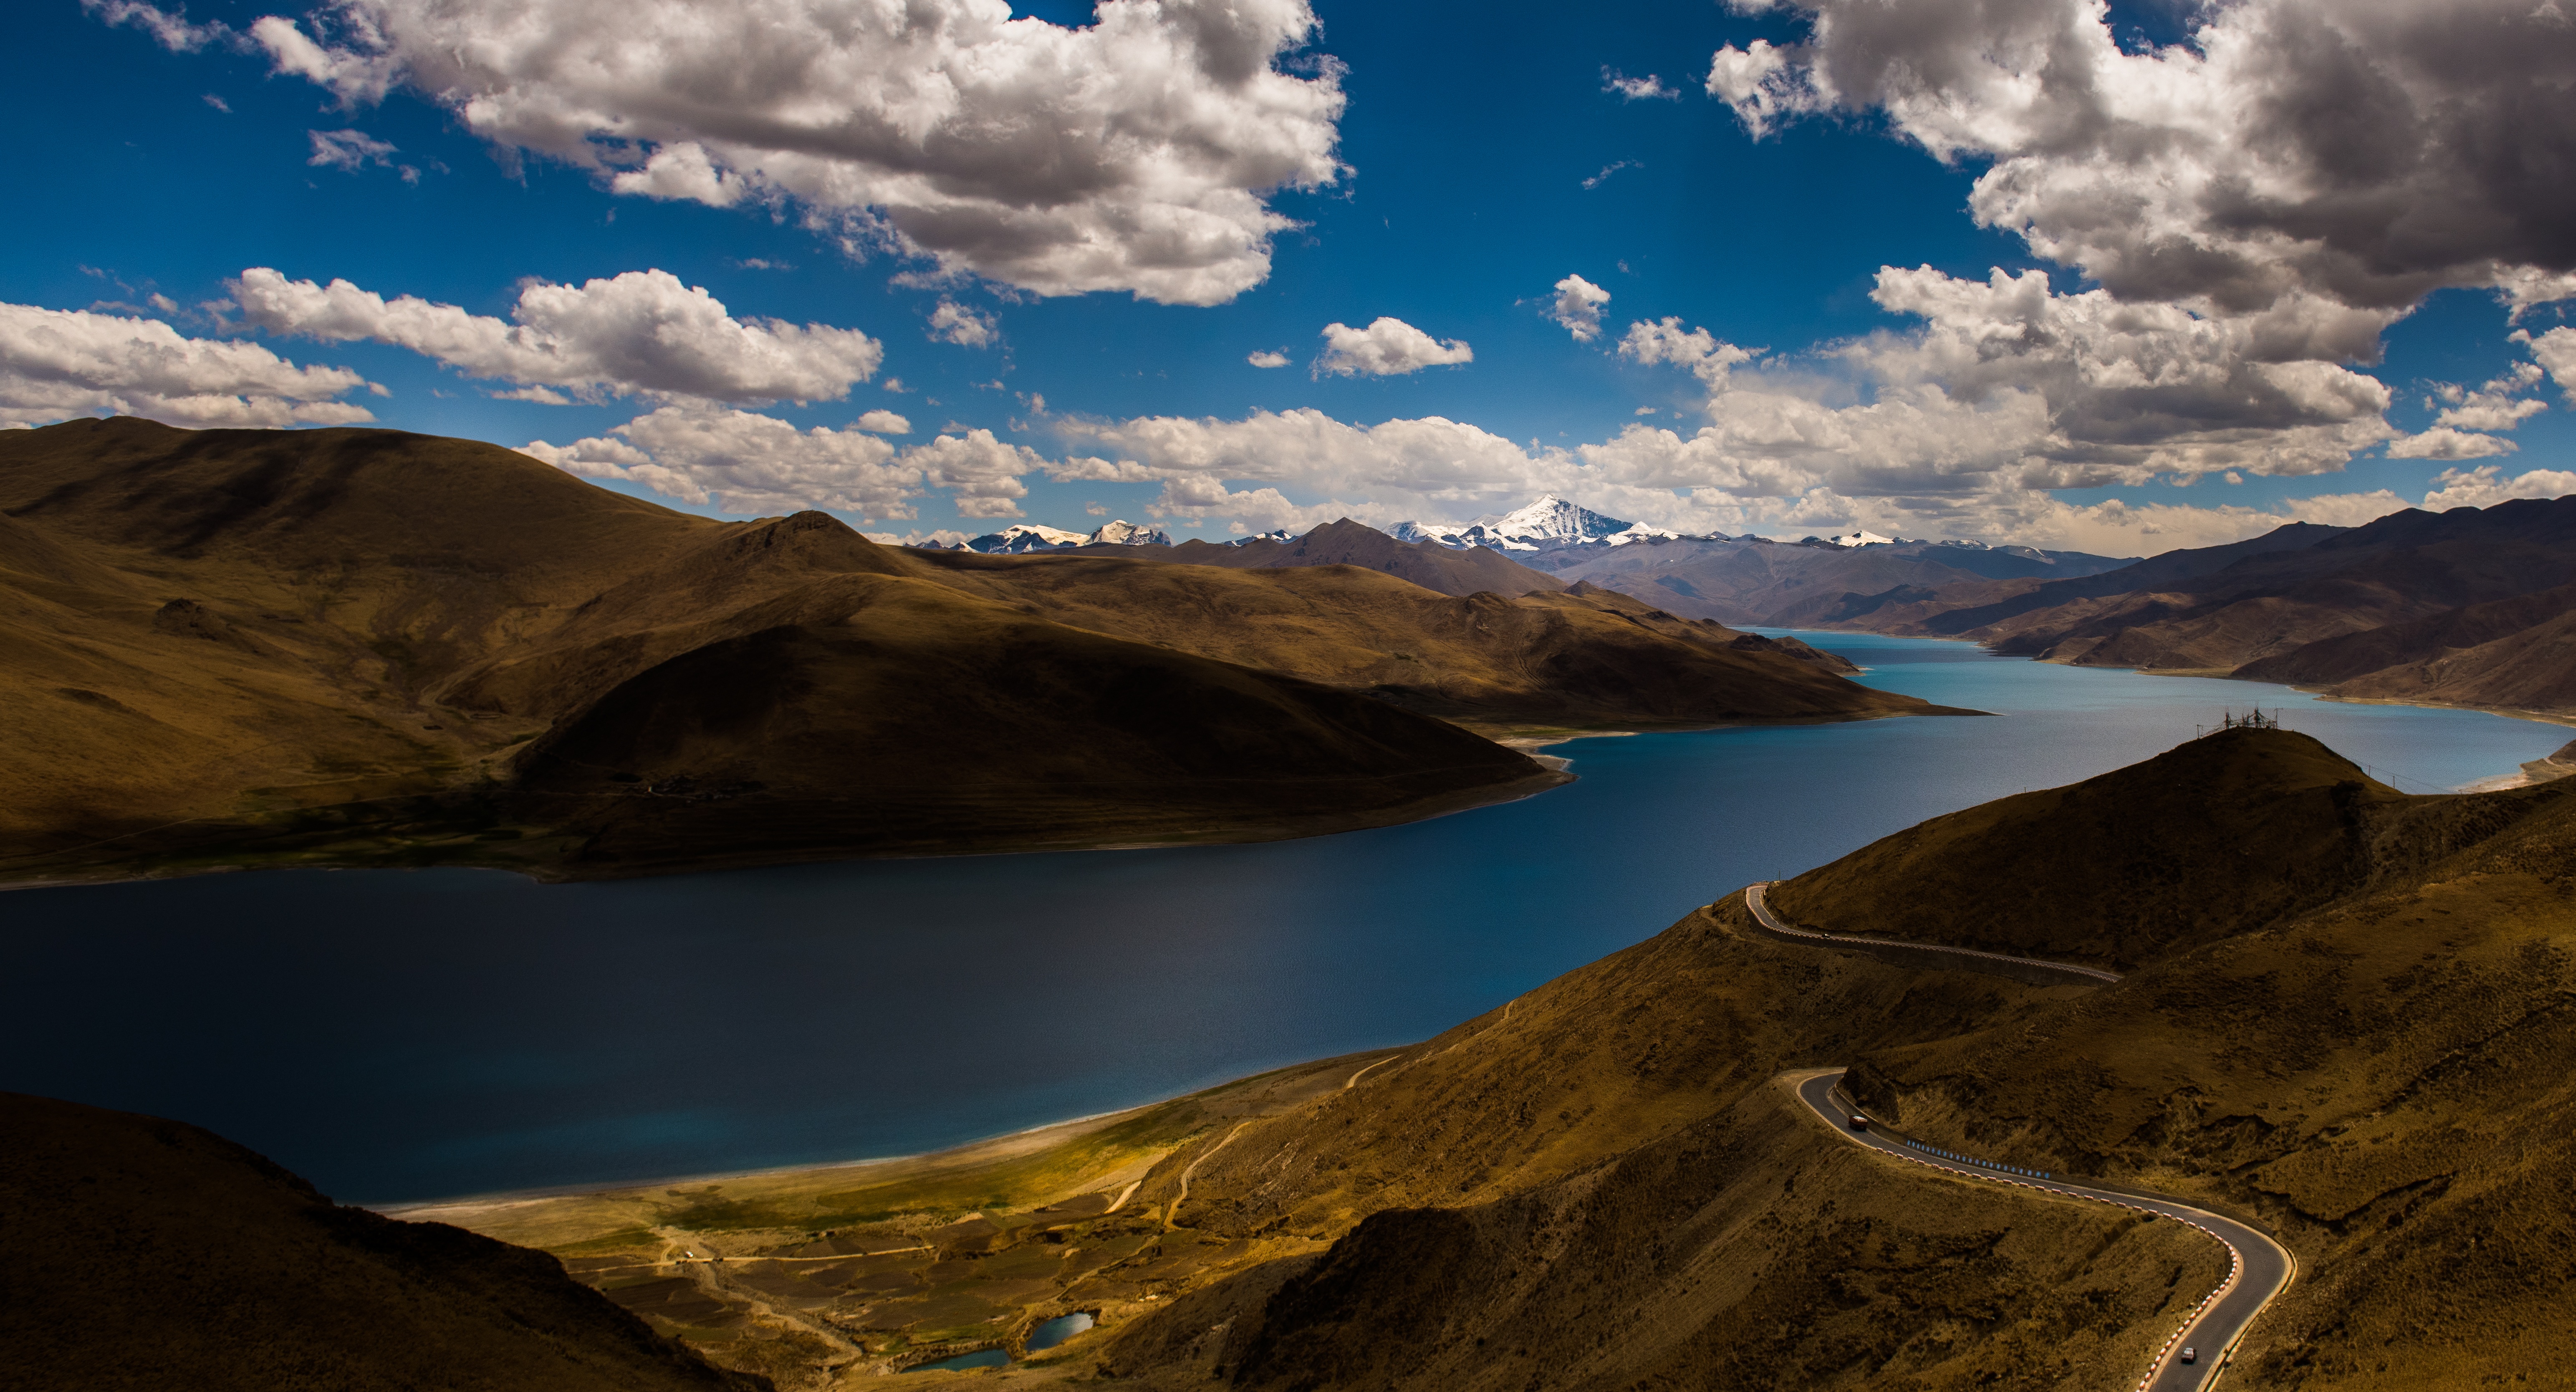
landscape, sea, coast, water, nature, rock, ocean, mountain, cloud, sky, hill, lake, river, mountain range, dusk, reflection, fjord, colorful, terrain, body of water, clouds, mountains, loch, landform, meteorological phenomenon, geographical feature, mountainous landforms